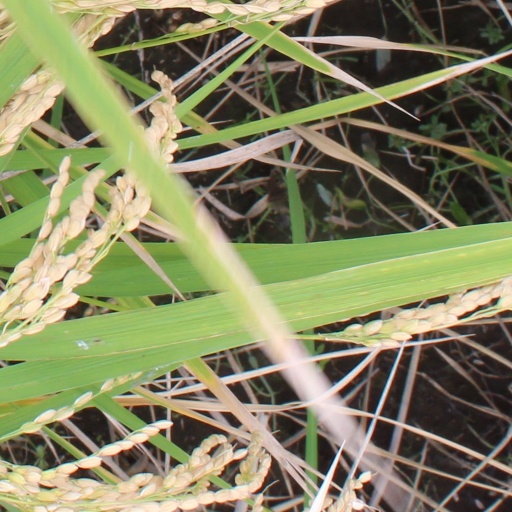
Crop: rice